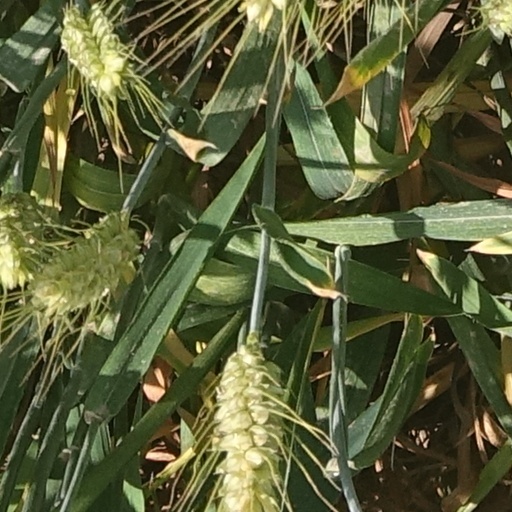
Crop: wheat